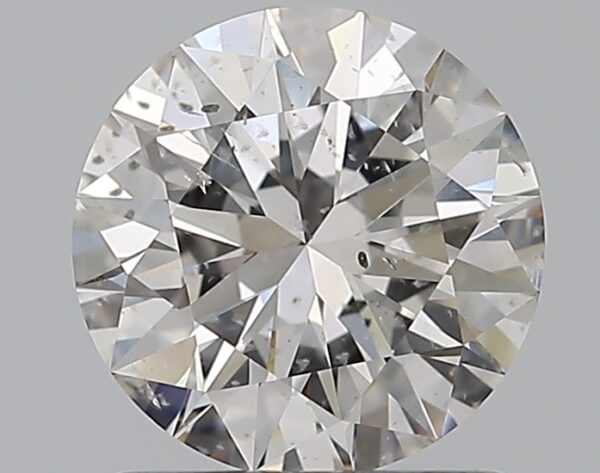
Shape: round
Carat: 1.07
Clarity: SI2
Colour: G
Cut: EX
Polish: EX
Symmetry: EX
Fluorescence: N
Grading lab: GIA
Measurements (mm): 6.61 x 6.63 x 4.04